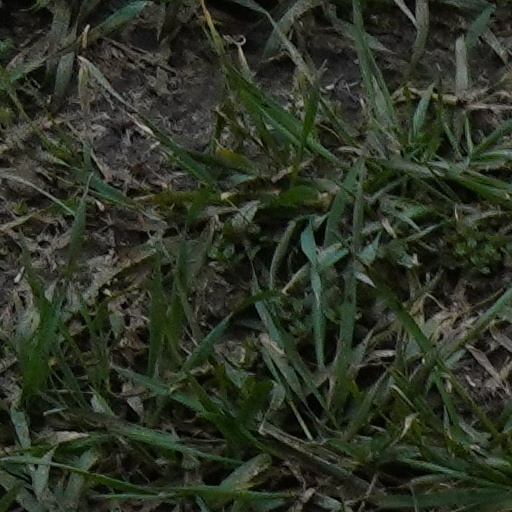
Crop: wheat